The Practice of Beauty

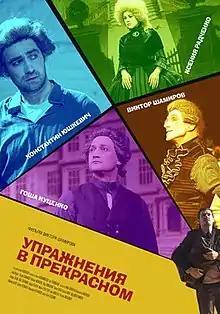
Film poster

The Practice of Beauty is a 2011 Russian comedy film directed by Viktor Shamirov.